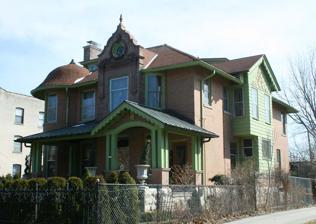
Building: Abraham H. Esbenshade House
Country: United States of America
Year built: 1899
Historic house in Wisconsin, United States United States historic place Abraham H. Esbenshade House U.S. National Register of Historic Places Abraham H. Esbenshade House Location 3119 W. Wells St. Milwaukee, Wisconsin Coordinates 43°02′24″N 87°57′14″W / 43.04004°N 87.95375°W / 43.04004; -87.95375 Built 1899 Architect Charles D. Crane/Carl C. Barkhausen Architectural style Queen Anne NRHP reference No. 86000106 Added to NRHP January 16, 1986 The Abraham H. Esbenshade House is a late Queen Anne-style house built in 1899 in Milwaukee , Wisconsin , United States. It was added to the National Register of Historic Places in 1986. History Abraham Esbenshade was secretary-treasurer of the F. Westphal Co., a manufacturer of files . He and his wife Alice had the Milwaukee architects Crane & Barkhausen design this new home for them and it was built in 1899. The house is two stories with a hip roof , and a generally squarish footprint. Its asymmetry, its corner turret, and its variety of textures ( brick , limestone and stucco ) are typical of Queen Anne style, but other details are unlike any standard Queen Anne design. The parapeted gable rising in the center front is a Flemish Renaissance feature. The flat bell-shaped roof on the turret is unusual - perhaps eastern European. The scroll-sawed bargeboards could be a throw-back to Gothic Revival style. The decoration in some gable ends match the Flemish gable more than the fish-scale shingles typical of Queen Anne. It is located at 3119 West Wells Street, in the historic Concordia district of Milwaukee. References